Federico Pizarro (footballer)

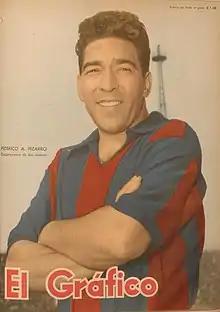
Pizarro on the cover of El Gráfico in 1955

Federico Antonio Pizarro (January 1, 1927, in Buenos Aires, Argentina – April 5, 2003, in Buenos Aires, Argentina) was an Argentine international footballer who played for clubs of Argentina and Chile. He played for the Argentina national football team in the Copa América Peru 1957.